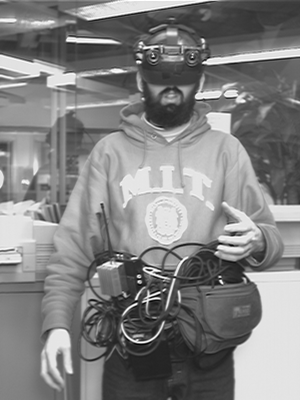
Auto-portrait en 1994 avec un système Webcam Wearable Wireless, diffusant en direct à partir d'une caméra portable et avec écran de réalité virtuelle incluant un système en temps rée de diffusion simultanée et de réception sans fil de la vie quotidienne vers et venant du World Wide Web. Ceci brouille la frontière entre cyberespace et monde réel, en créant une réalité médiatisée par l'ordinateur. D'autres pouvaient à partir du Web modifier ma perception visuelle de la réalité, comme une nouvelle forme de réseau social entre ce qui allait bientôt devenir une grande communauté de CyborGLOGGERs.